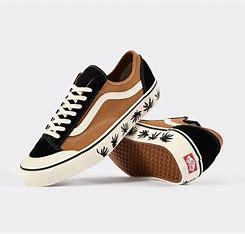
Brand: Vans
Model: Style 36 Decon Sf Skate